2018 FIFA World Cup Group A

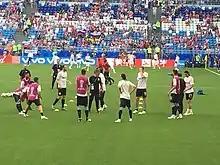
Uruguay national team warming-up

The two teams had met in one previous game, a friendly in 2012, which ended in a 1–1 draw. With Russia formerly playing as the Soviet Union, the sides had faced each other seven times, including two matches at the World Cup, one in the 1962 FIFA World Cup group stage, won by the Soviet Union 2–1, and the other one at the 1970 FIFA World Cup quarter-finals, won by Uruguay 1–0.